Lizzie Armanto

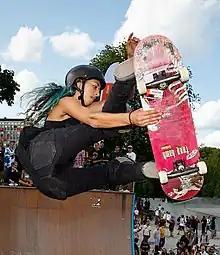
In Copenhagen, 2015

Elizabeth Marika Armanto (born January 26, 1993) is an American-Finnish professional skateboarder. She is part of the Birdhouse skate Team and is also sponsored by Vans with whom she has her own pro-model shoe.